Sykehuset Levanger Station

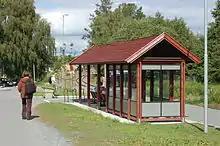
The shed at the station

The station was served once per hour by the Trøndelag Commuter Rail, which is operated by the Norwegian State Railways using Class 92 diesel multiple units. There was reduced service on weekends and late evenings, and additional services during rush hour. Travel time from Sykehuset Levanger was 38 minutes to Steinkjer Station, 1 hour and 27 minutes to Trondheim Central Station and 1 hour and 40 minutes to Lerkendal Station. The trains also stopped at Marienborg Station in Trondheim which serves St. Olavs University Hospital.